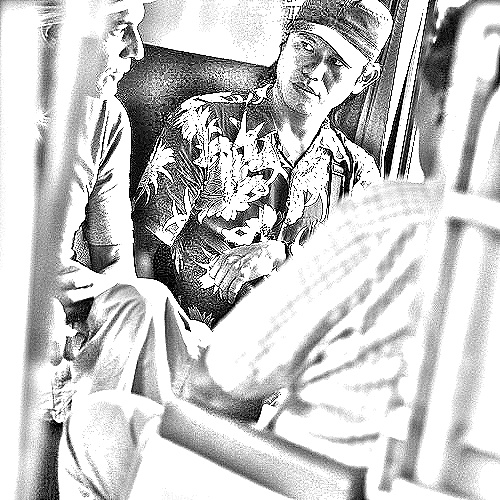
Portrait style: Sketch Portrait